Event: Nepal Earthquake
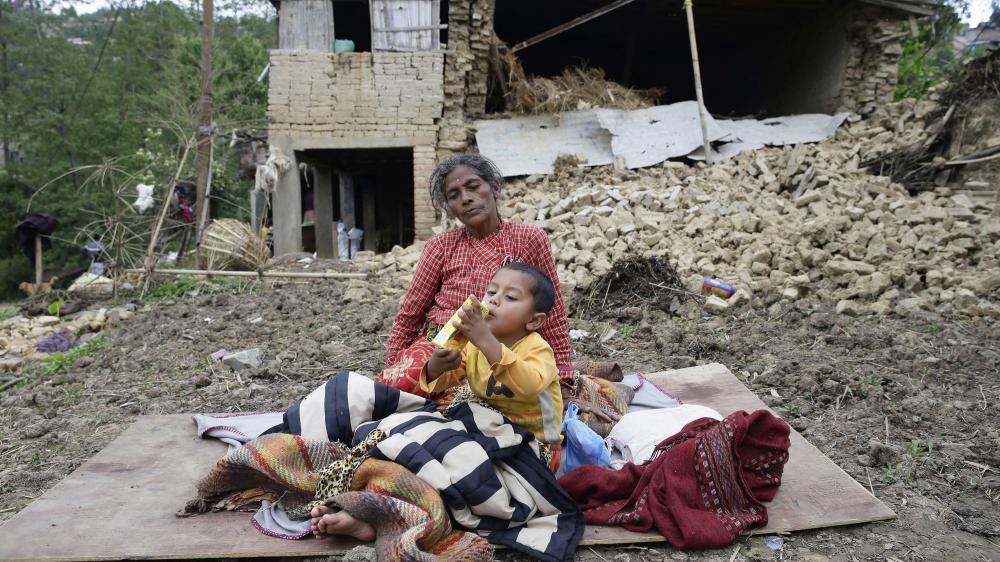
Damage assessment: damage